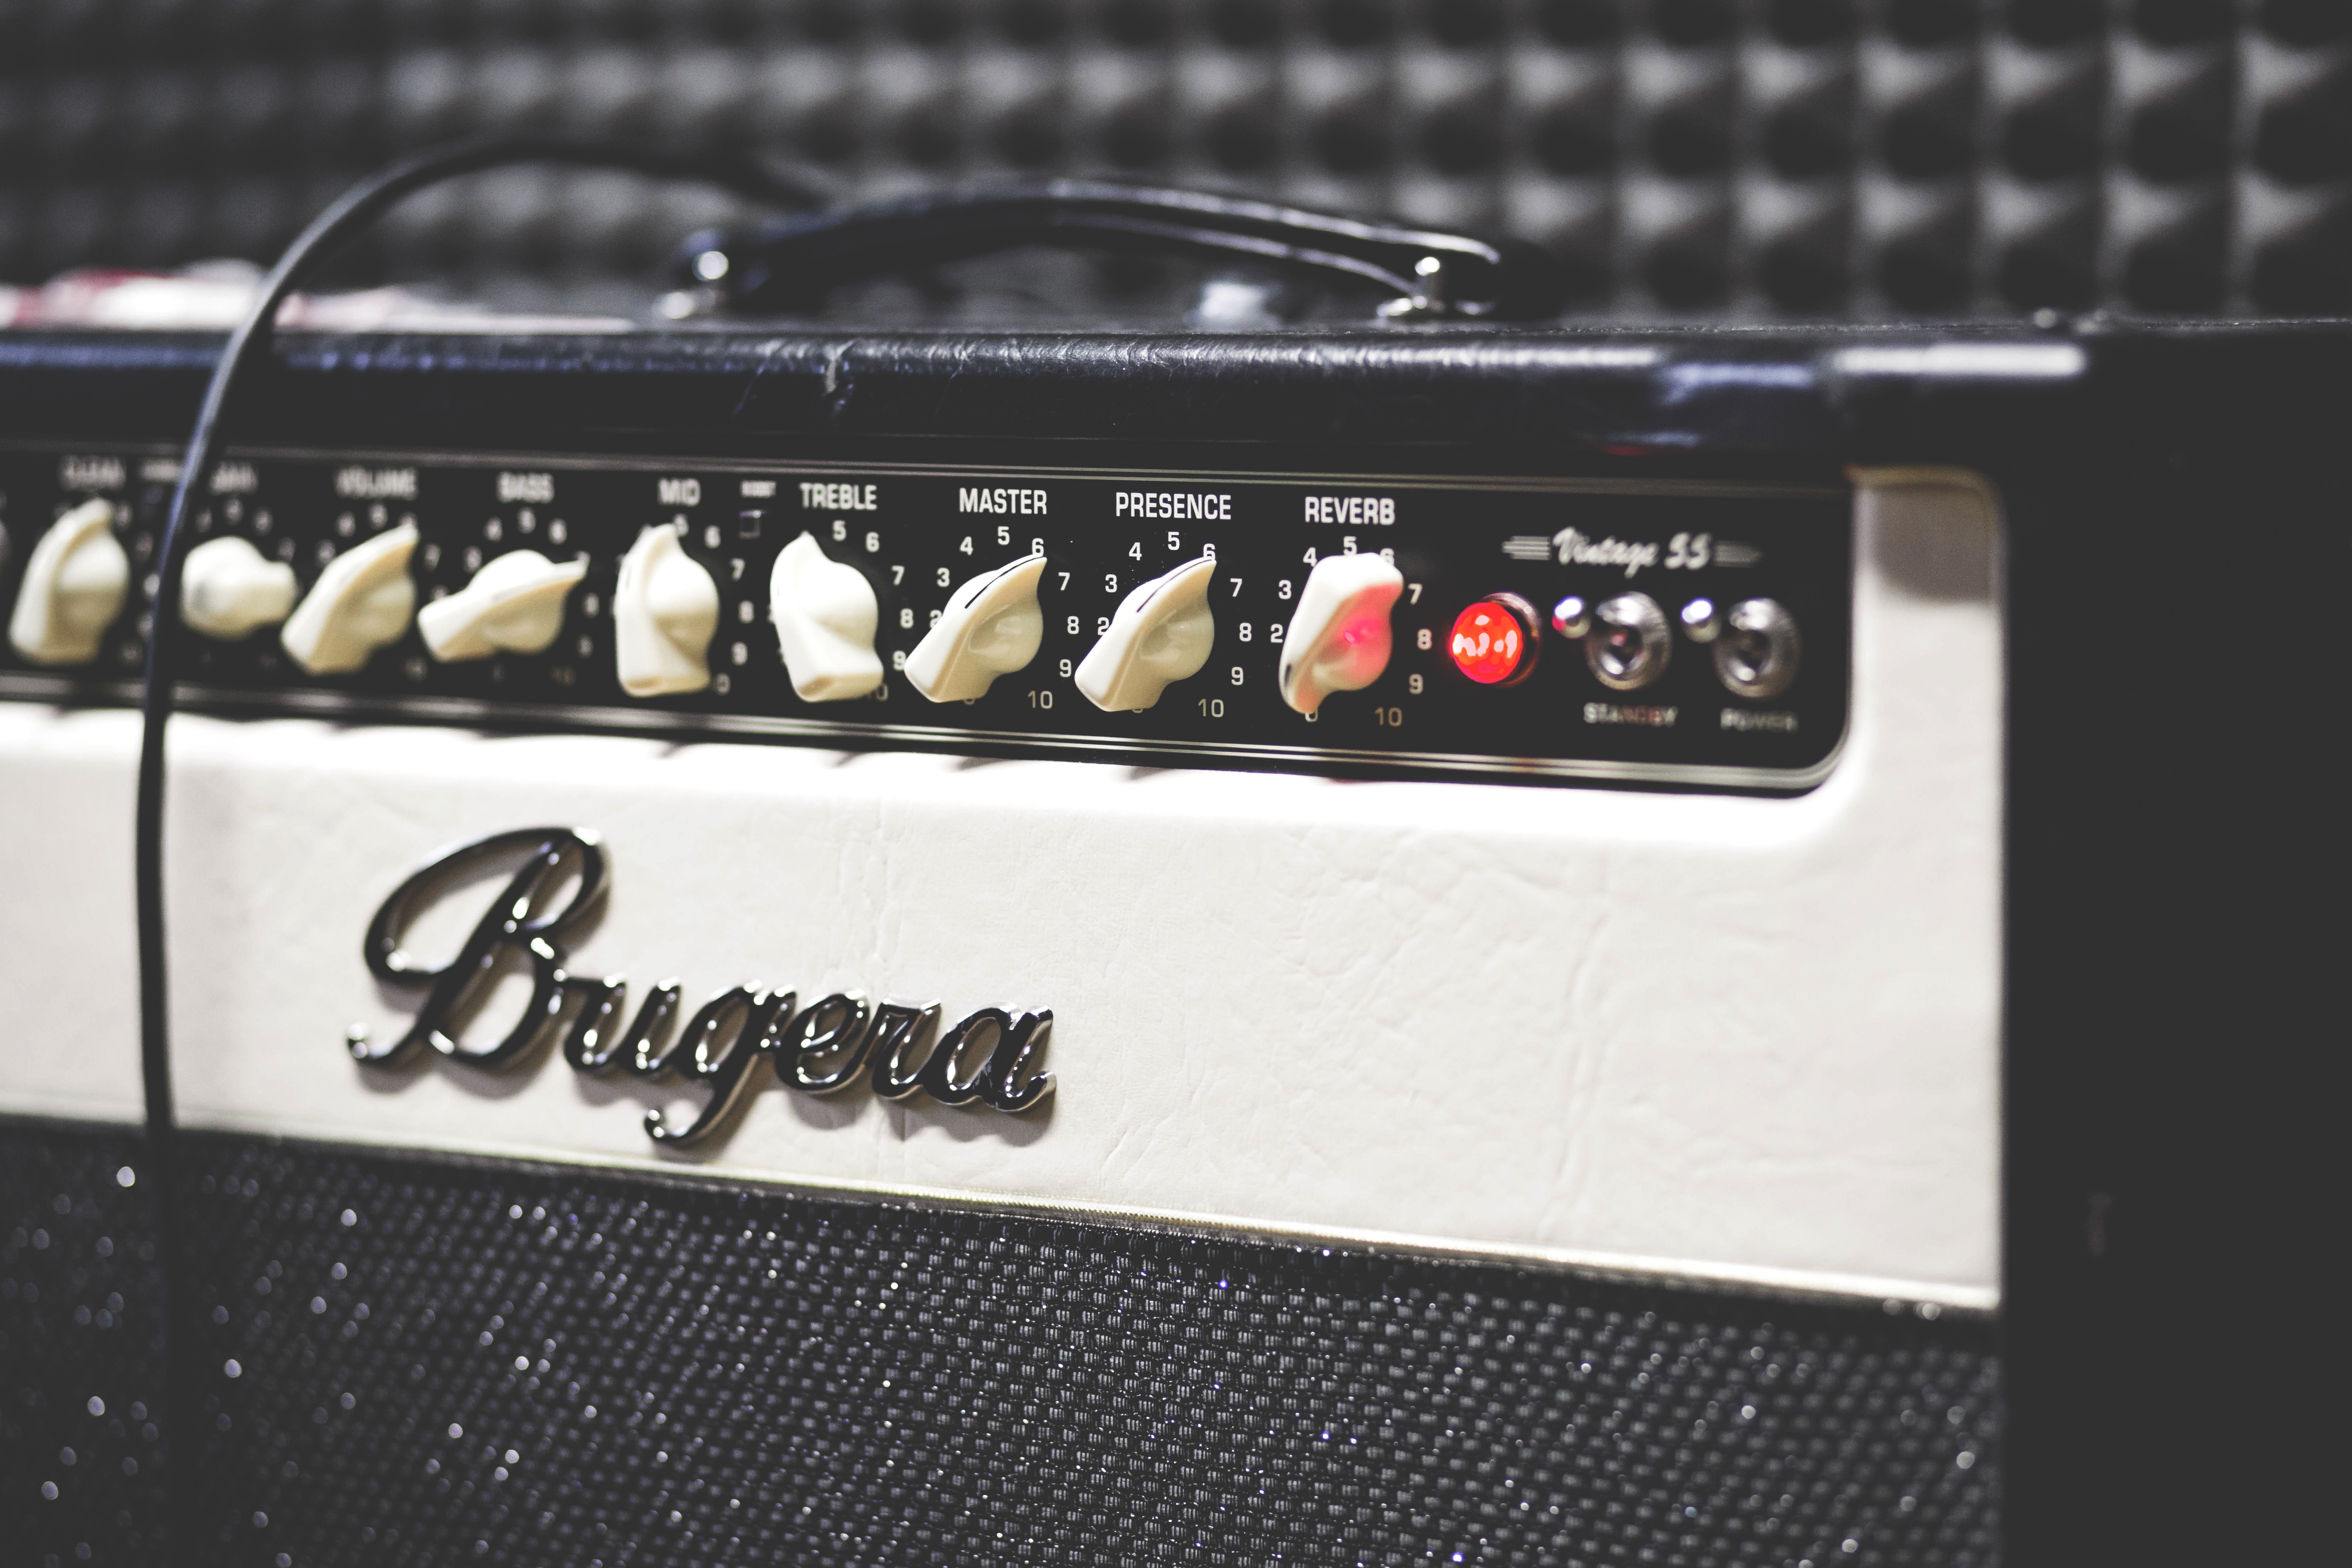
music, guitar, black, amplifier, musical instrument, sound, string instrument, automotive exterior, electronic instrument, plucked string instruments, guitar amplifier